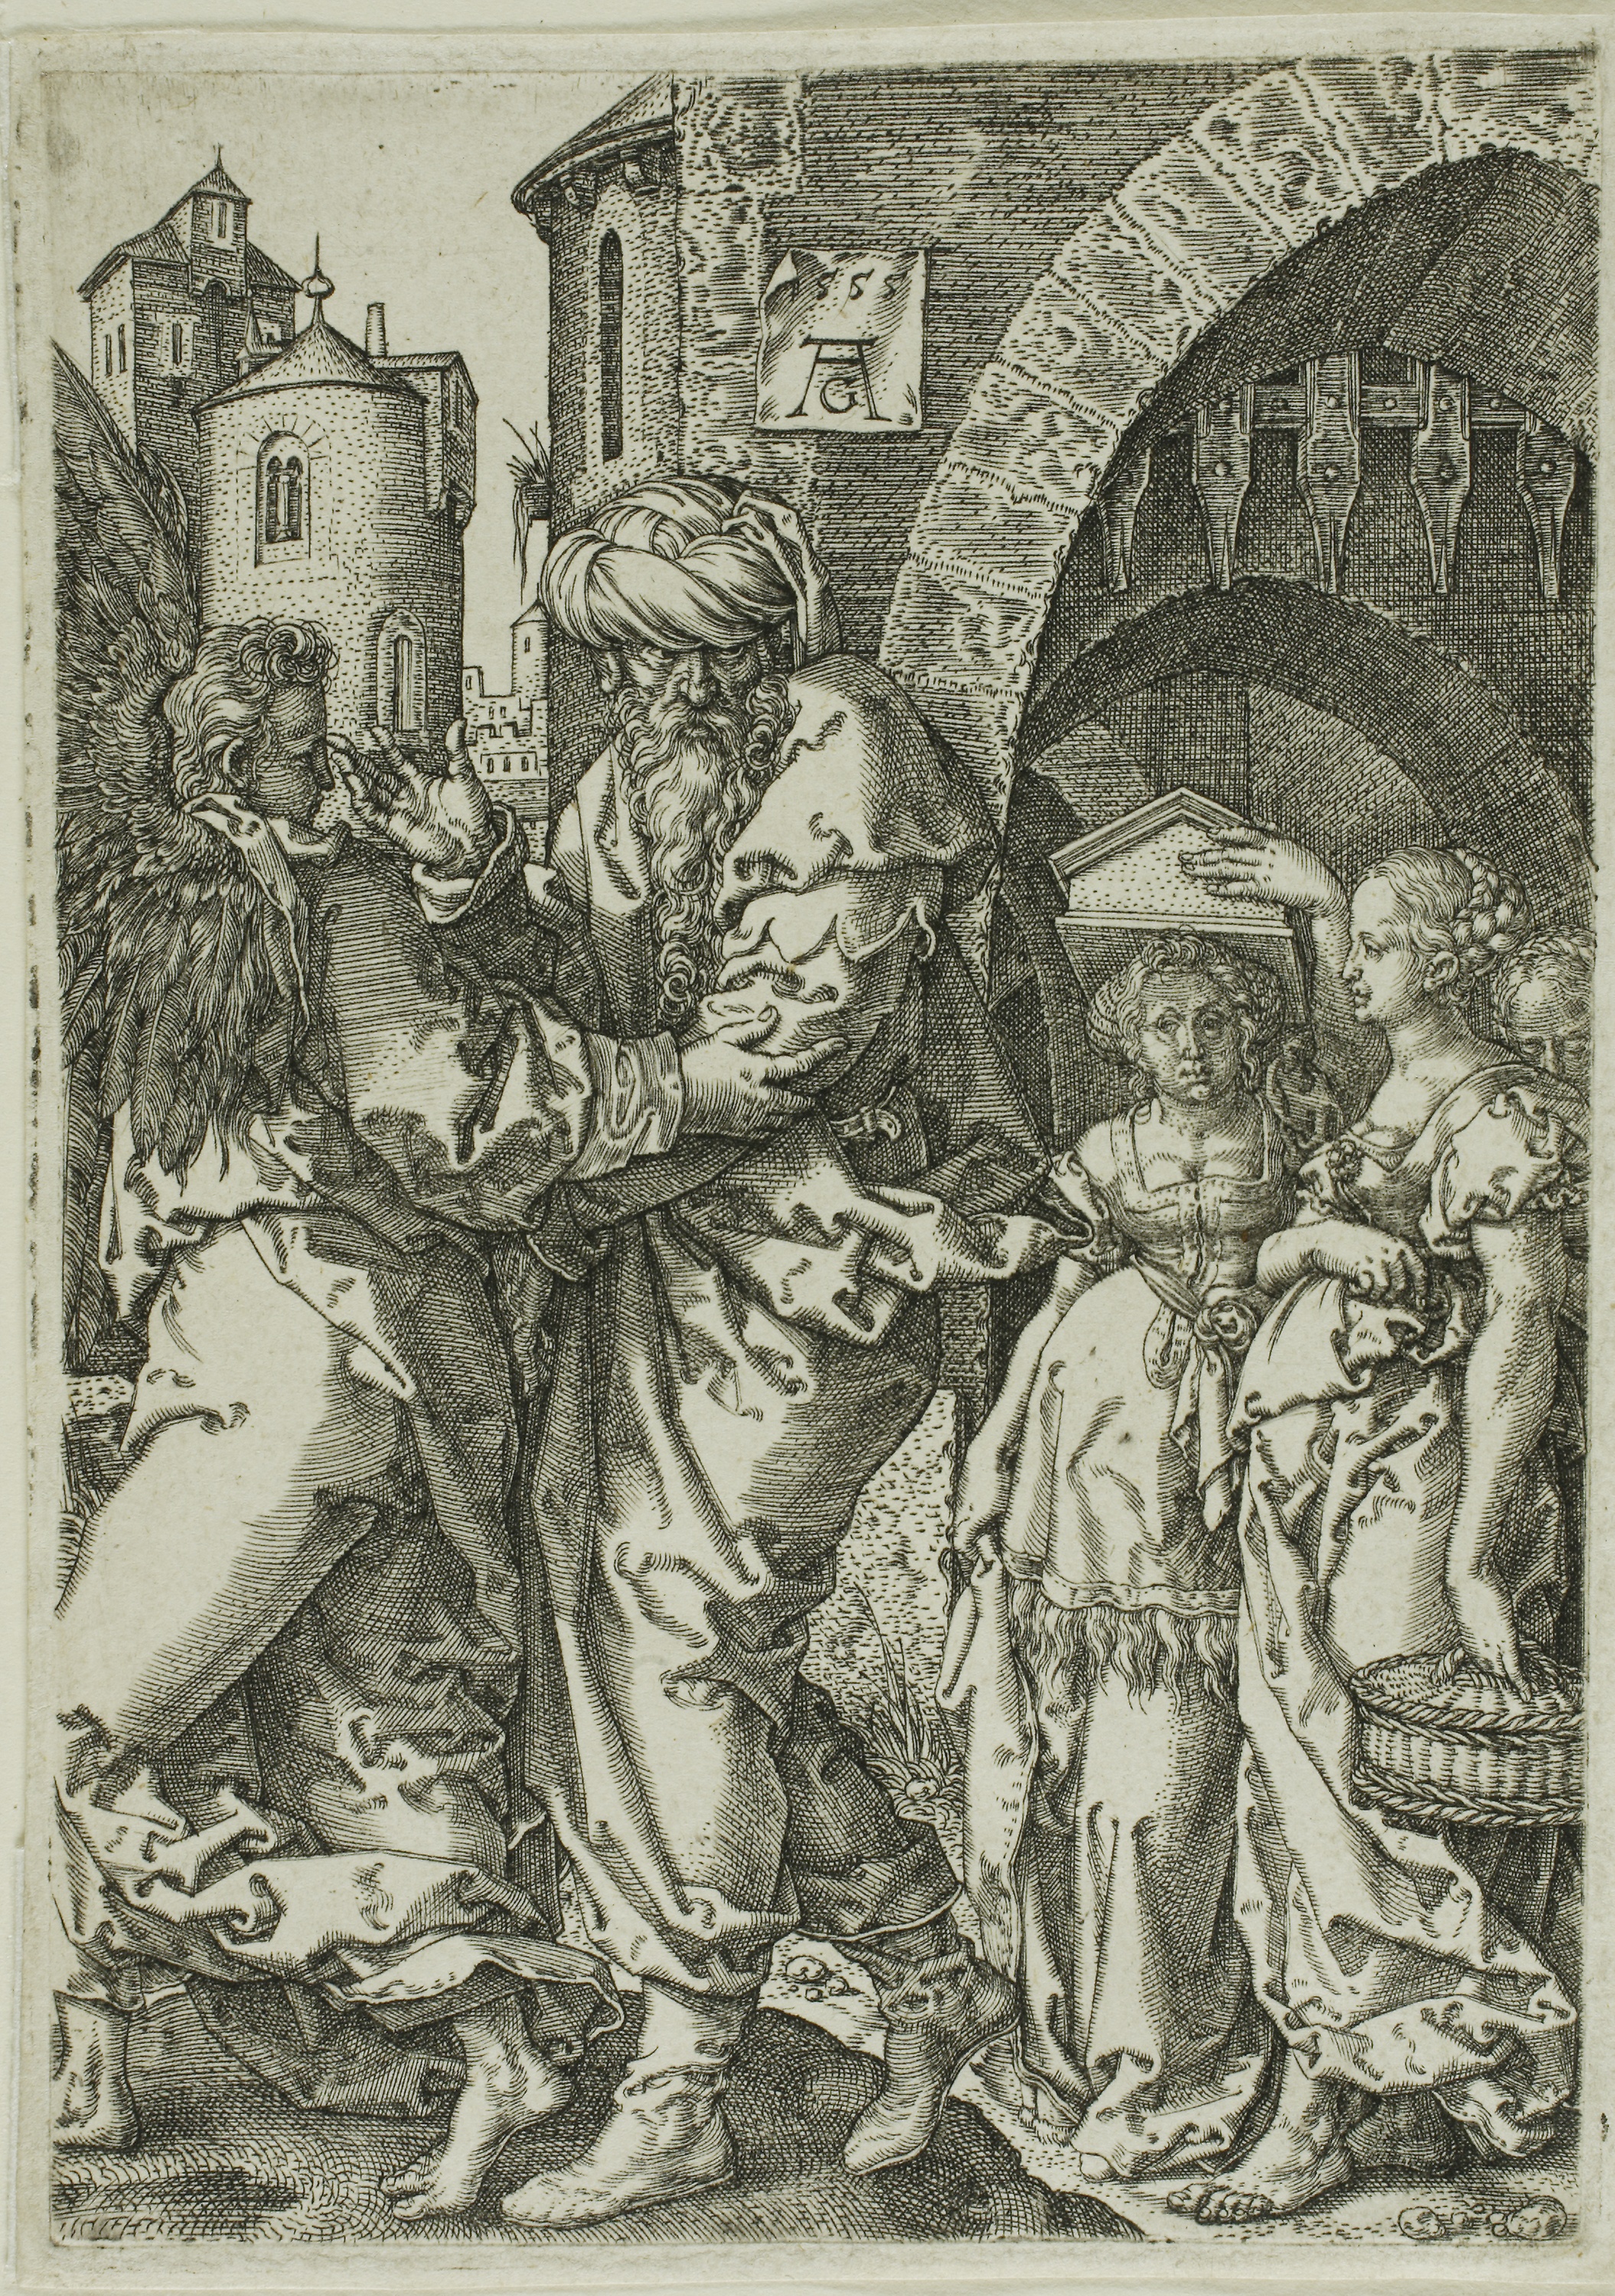
history, art, black and white, tree, middle ages, arch, illustration, visual arts, artwork, drawing